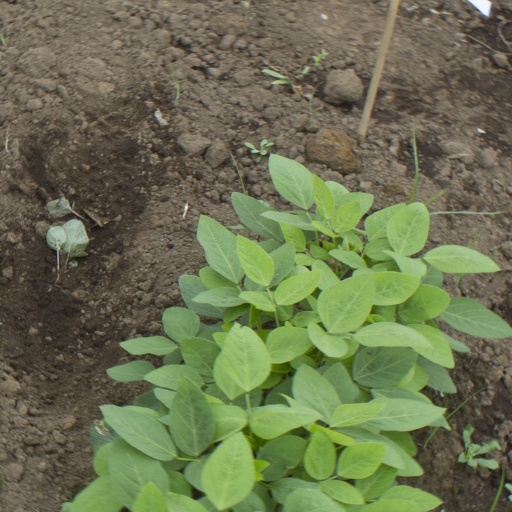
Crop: soybean